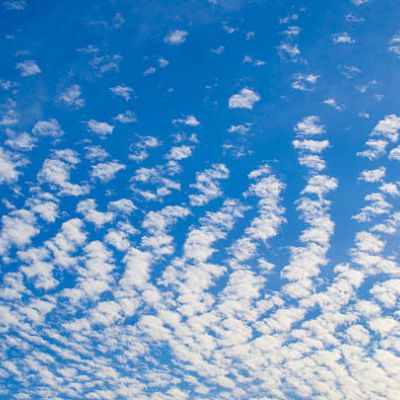
Cloud type: Altocumulus (Ac)